Fate/Extra

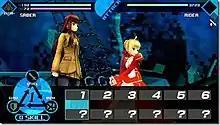
An example of "Fate/Extra"'s turn-based battle system. Empty boxes correspond to the appropriate commands the player needs to input to overcome the opponent's commands.

"Fate/Extra" is a single-player three-dimensional Japanese role-playing game in the dungeon subgenre. The game features two main modes: "Arena", in which the player fights against AI opponents, and "Academy", which is storyline-driven.